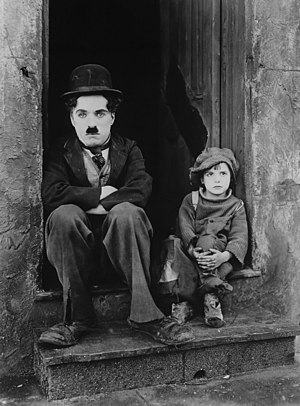
Dramedy
Scene fra filmen Chaplins plejebarn (originaltitel The Kid) fra 1921, der blandet drama og komik
Dramedy eller Comedy-drama eller dramady, er en genre inden for tv, film og teater, som består af lige dele alvor og humor. I Danmark er det seneste eksempel dramedy-serien Rita.